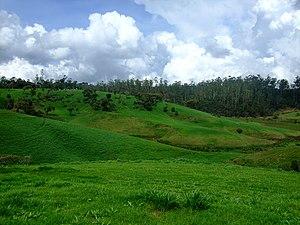
Ambewela est une localité du Sri Lanka située dans le district de Nuwara Eliya, à la frontière entre la Province du Centre et la Province d'Uva, à proximité de deux plans d'eau, Kandeela Lake et Ambewela Reservoir.